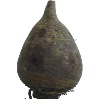
Label: beetroot